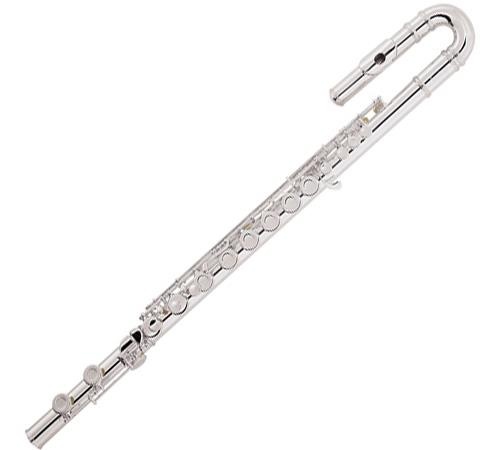
Armstrong Heritage Alto Flute - 703
Made solely in the U.S.A., Armstrong flutes are recommended by teachers and players throughout the world. The Armstrong Heritage Series 703 Alto Flute Features Include: - Silver plated head, body and foot - Pointed cup arms - Pitched in G
Brand: Armstrong
Category: Arts & Entertainment > Hobbies & Creative Arts > Musical Instruments > Woodwinds > Flutes > Alto Flutes